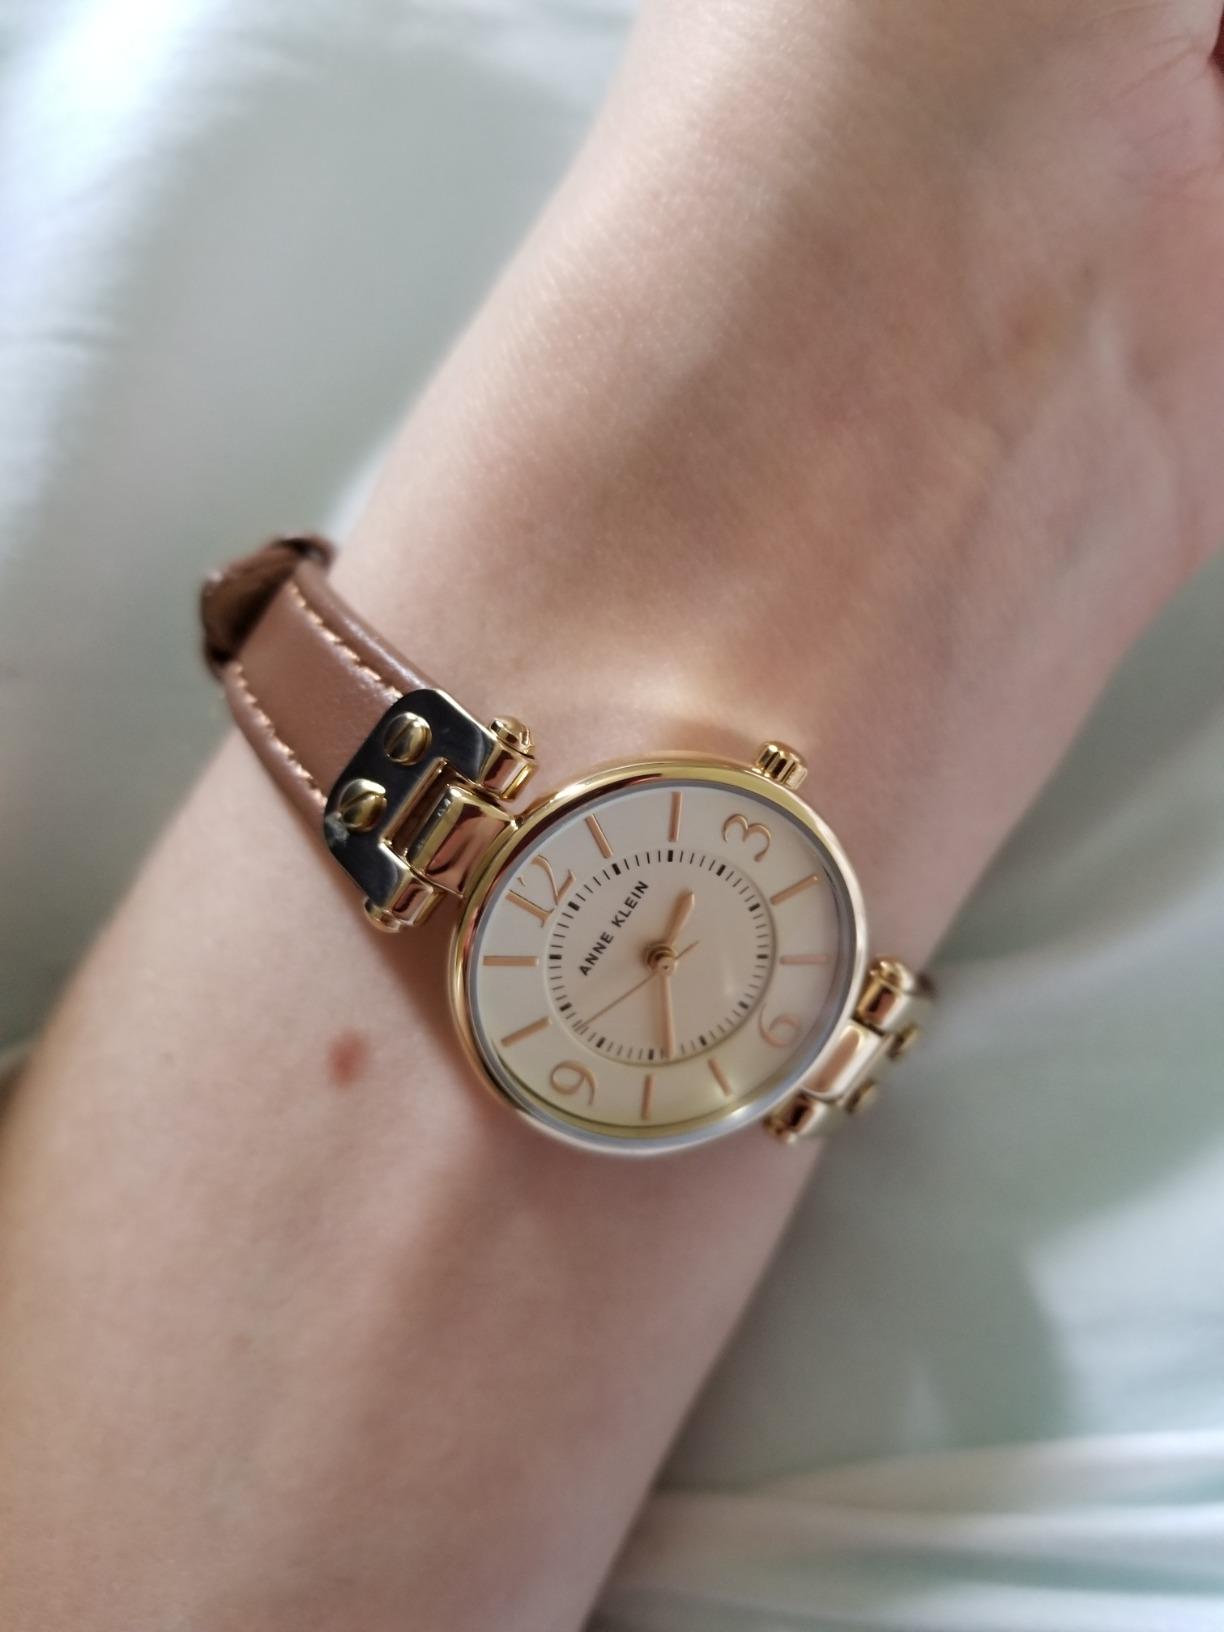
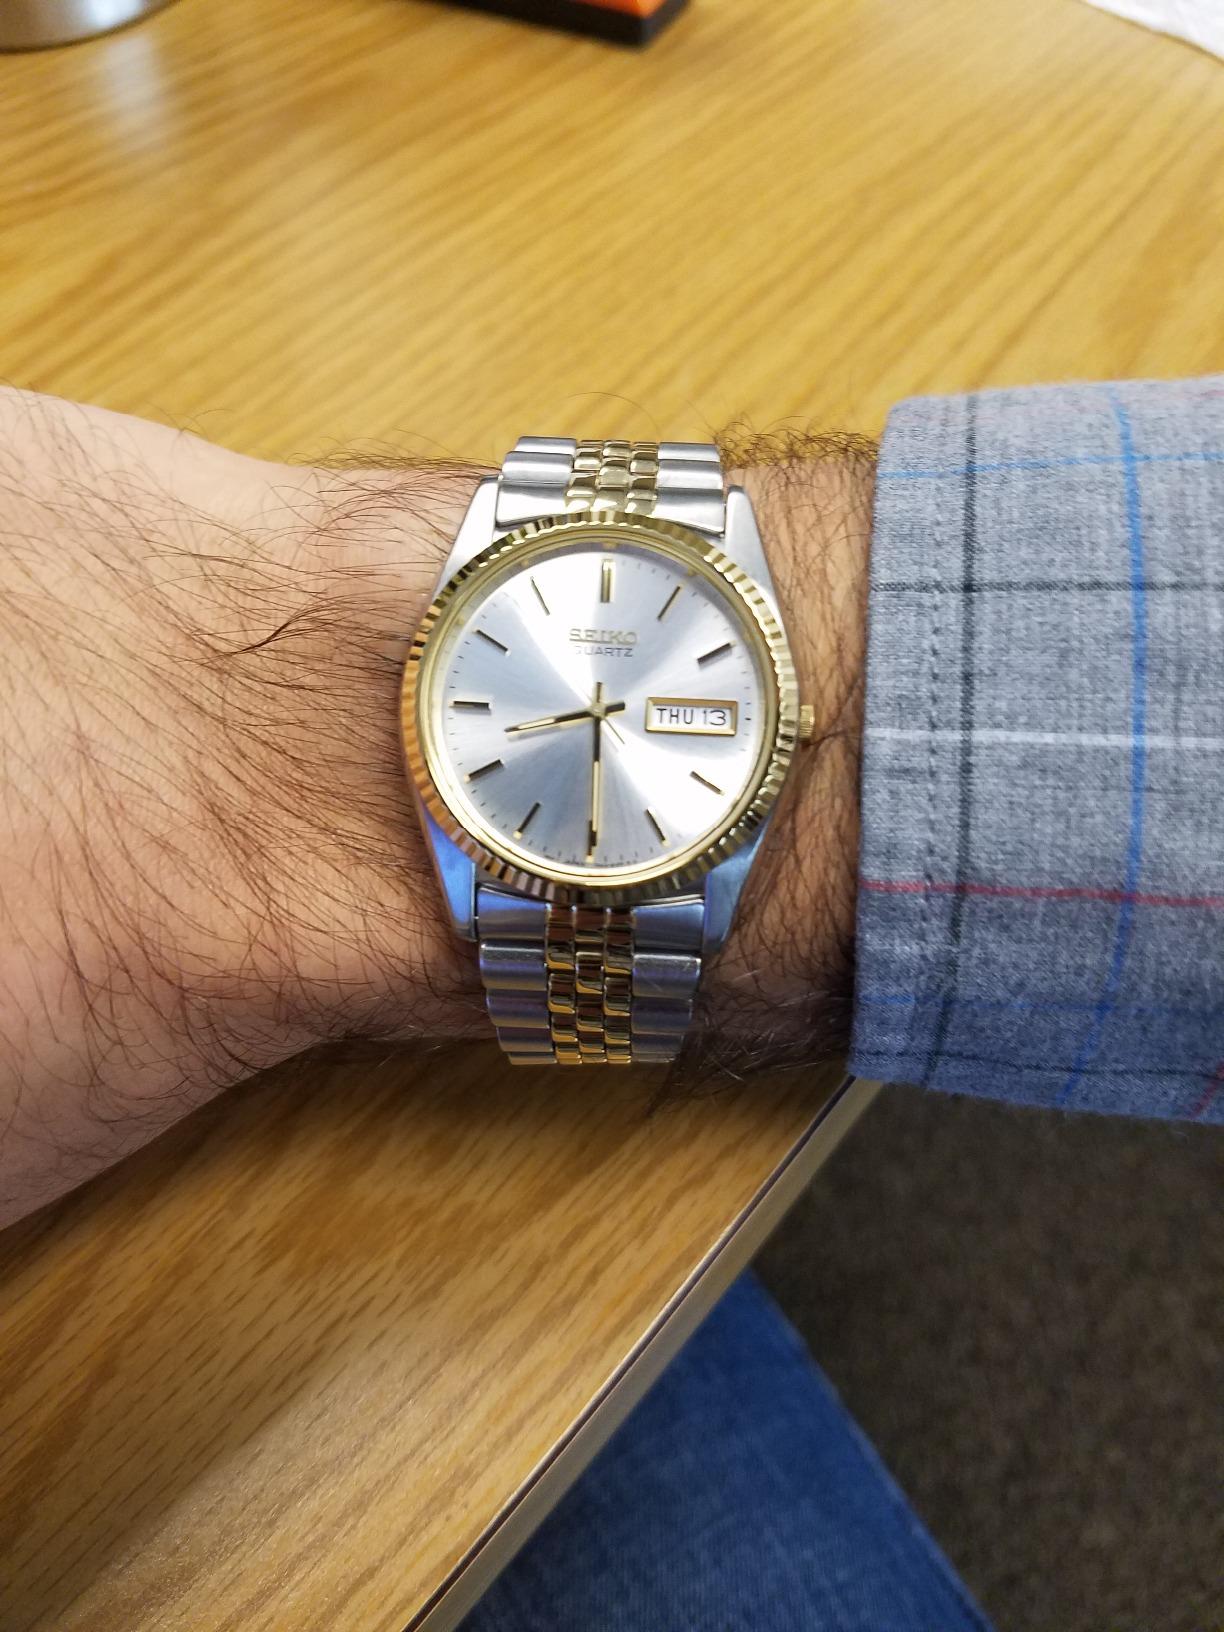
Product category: accessories_watch
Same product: no